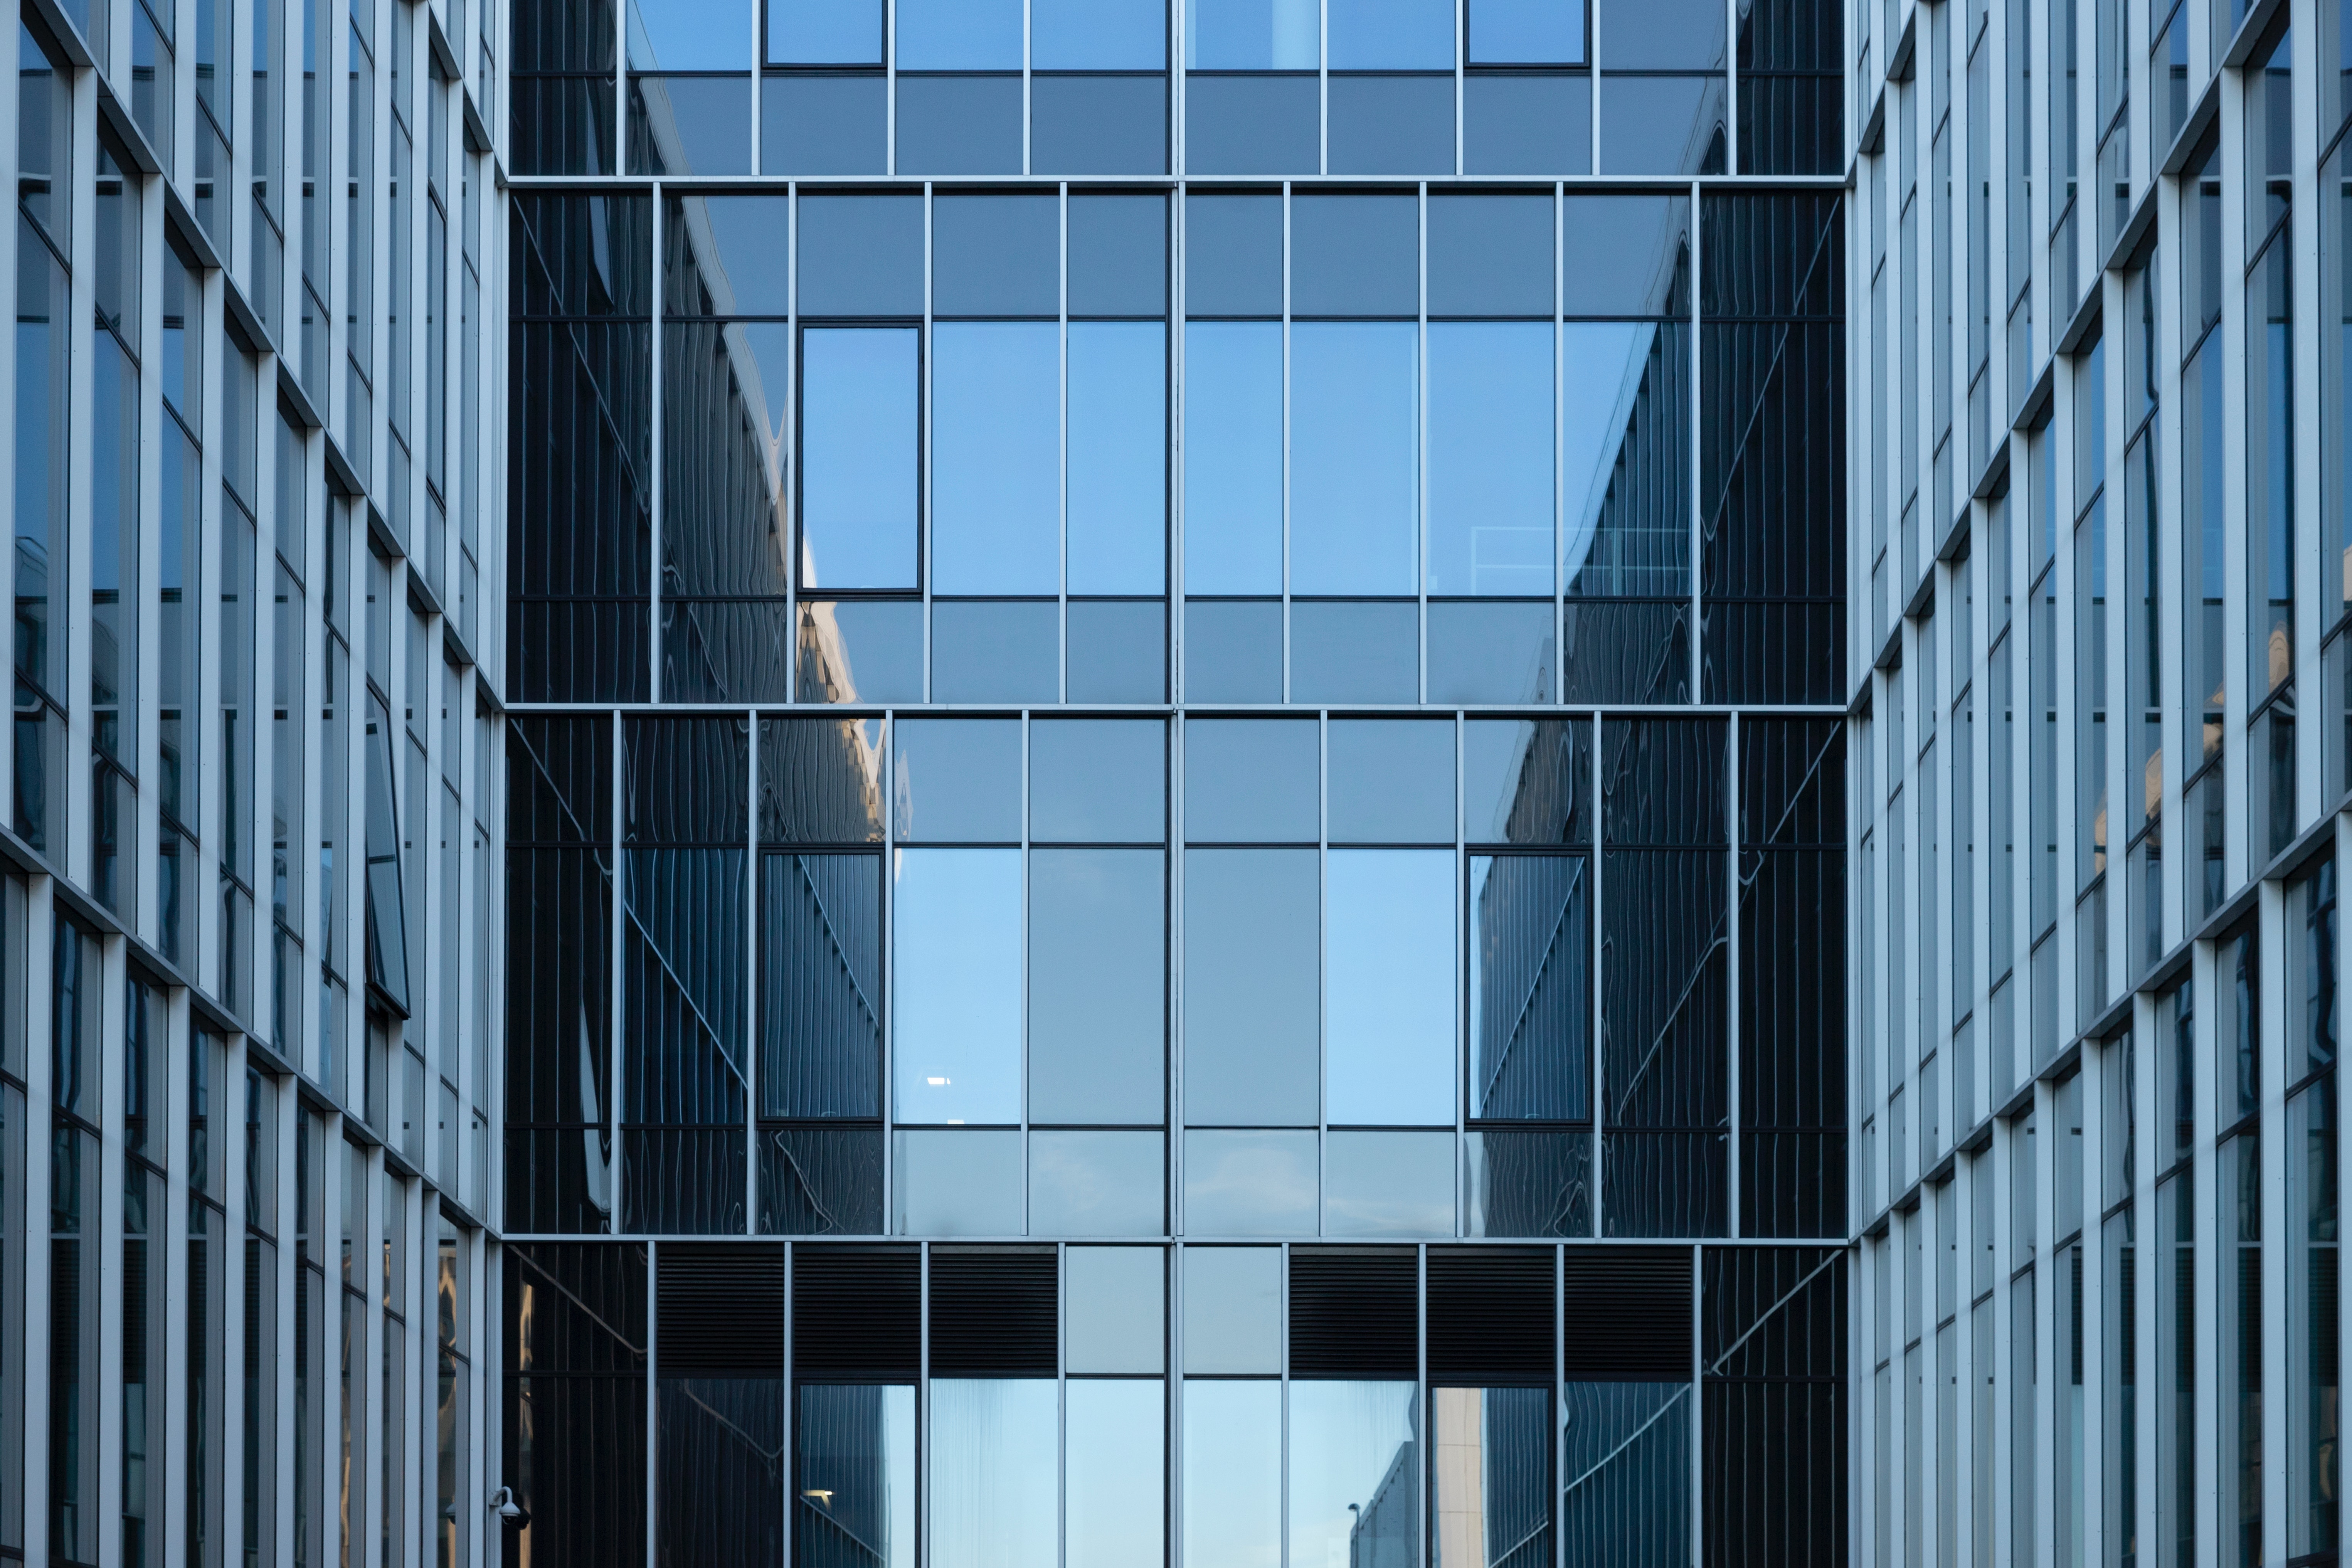
blue, daytime, architecture, line, urban area, building, facade, reflection, symmetry, glass, commercial building, daylighting, tower block, window, pattern, sky, design, Material property, metal, metropolitan area, skyscraper, parallel, city, rectangle